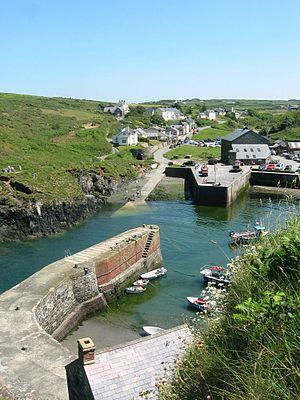
Porthgain est un village du parc national côtier du Pembrokeshire au pays de Galles.